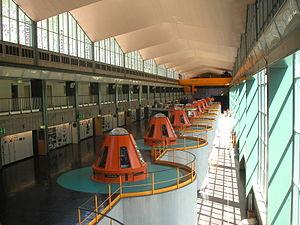
Le Plan d'aménagement des Snowy Mountains, réalisé en Nouvelle-Galles du Sud en Australie a consisté à concevoir et à construire dans les Snowy Mountains 16 barrages, 7 centrales électriques et 145 kilomètres de tunnel pour la production d'énergie électrique et le détournement d'eau pour l'irrigation vers l'intérieur du pays.